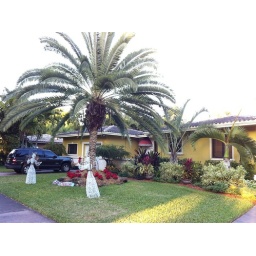
In Miami they plant pointsettias in the ground all winter long